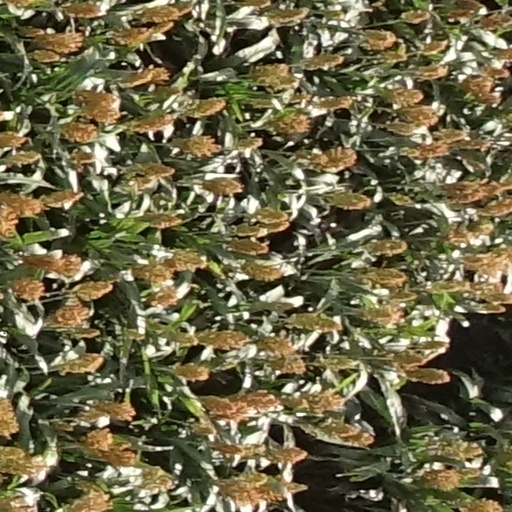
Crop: sorghum